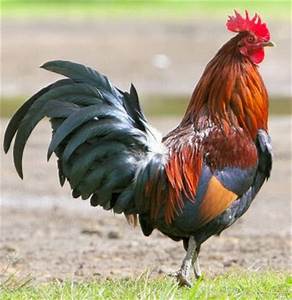
Label: gallina